Boverisuchus

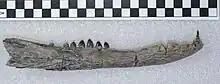
Lower jaw

Based on other planocraniids, "Boverisuchus" is assumed to have had heavily armoured skin, and long limbs suggesting a cursorial (i.e. running) habitus. It also had hoof-like toes, suggesting that it lived more on land than in the water, and that it therefore probably hunted terrestrial mammals. The teeth of "Boverisuchus" were ziphodont; i.e., laterally compressed, sharp, and with serrated edges (characteristic of terrestrial crocodyliforms that are unable to dispatch their prey by drowning them). Due to their similarity to those of certain theropod dinosaurs they were initially mistaken for theropod teeth, leading paleontologists to believe that some non-avian dinosaurs survived the Cretaceous–Paleogene extinction event.